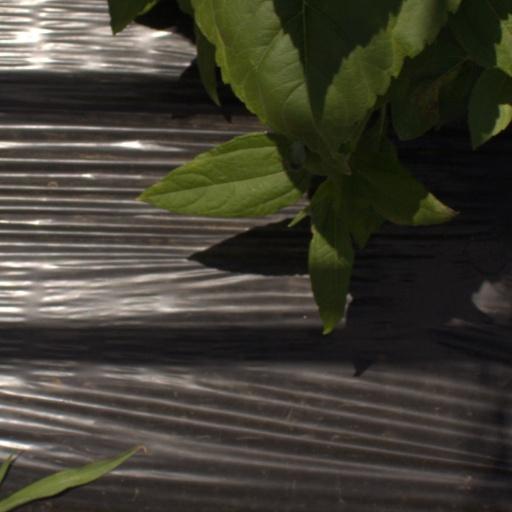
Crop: Jerusalem artichoke